Cemetery museum

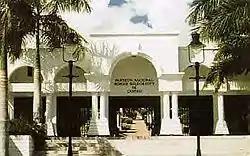
Panteón Nacional Román Baldorioty de Castro a former cemetery is today preserved as a museum

A cemetery museum is a graveyard where the cemetery itself is the museum. As most other types of museums its purpose is to educate the visitor, in this case, in the history of the cemetery and/or the people interred in it. It does this by raising public interest in the cemetery, exposing the role it may have played at some point in history, and promoting the history behind it. They are generally cemeteries that have become tourist attractions. Given their nature, cemetery museums fall under the broader category of open air museums.